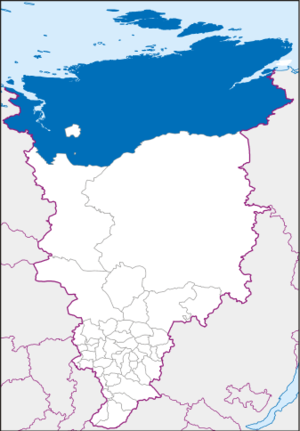
Le raïon dolgano-nénètse de Taïmyr est une entité territoriale administrative de Russie à statut spécial et une division municipale du Nord du kraï de Krasnoïarsk. C'est le plus grand raïon municipal de Russie en superficie.